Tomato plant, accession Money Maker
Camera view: vertical (180 deg); turntable rotation: 210 degrees
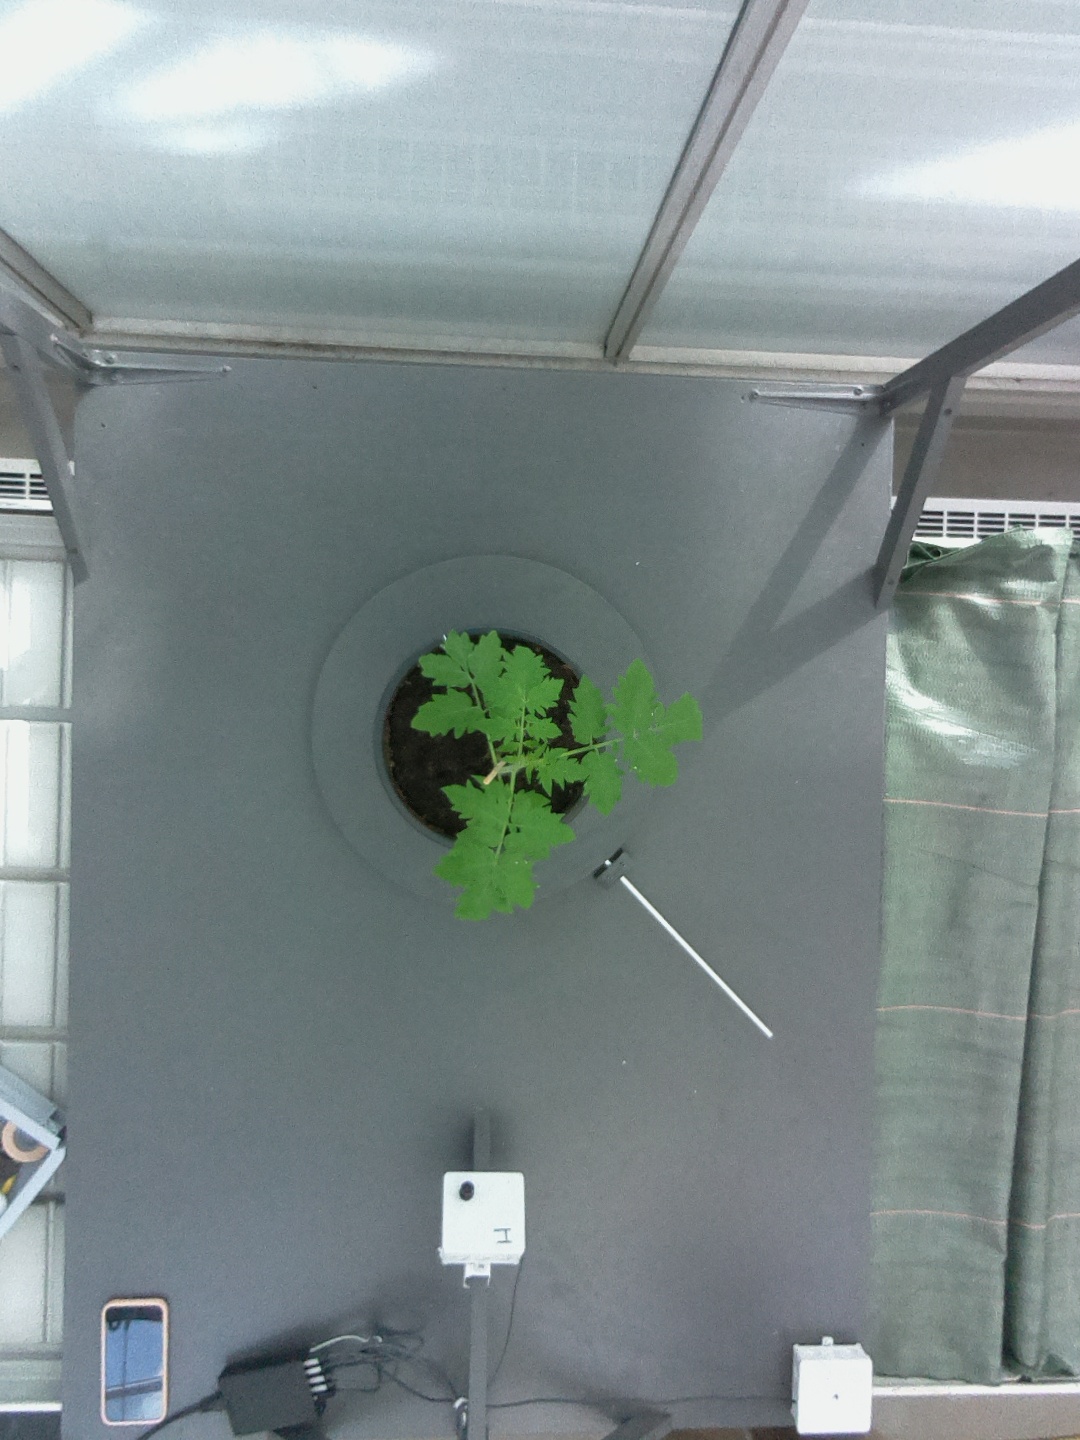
BBCH growth stage 13: 6 of true leaves visible